Corsia

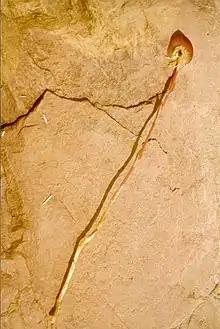
"Corsia" sp. from the Mount Hagen area of Papua New Guinea

"Corsia" is classified under the family Corsiaceae of the order Liliales. It is one of the three genera currently classified under Corsiaceae, the other two being "Corsiopsis" of China and "Arachnitis" of South America. It differs from the latter two in having several shoots arising from creeping rhizomes.